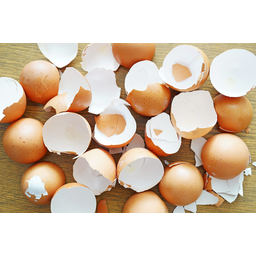
Label: eggshells